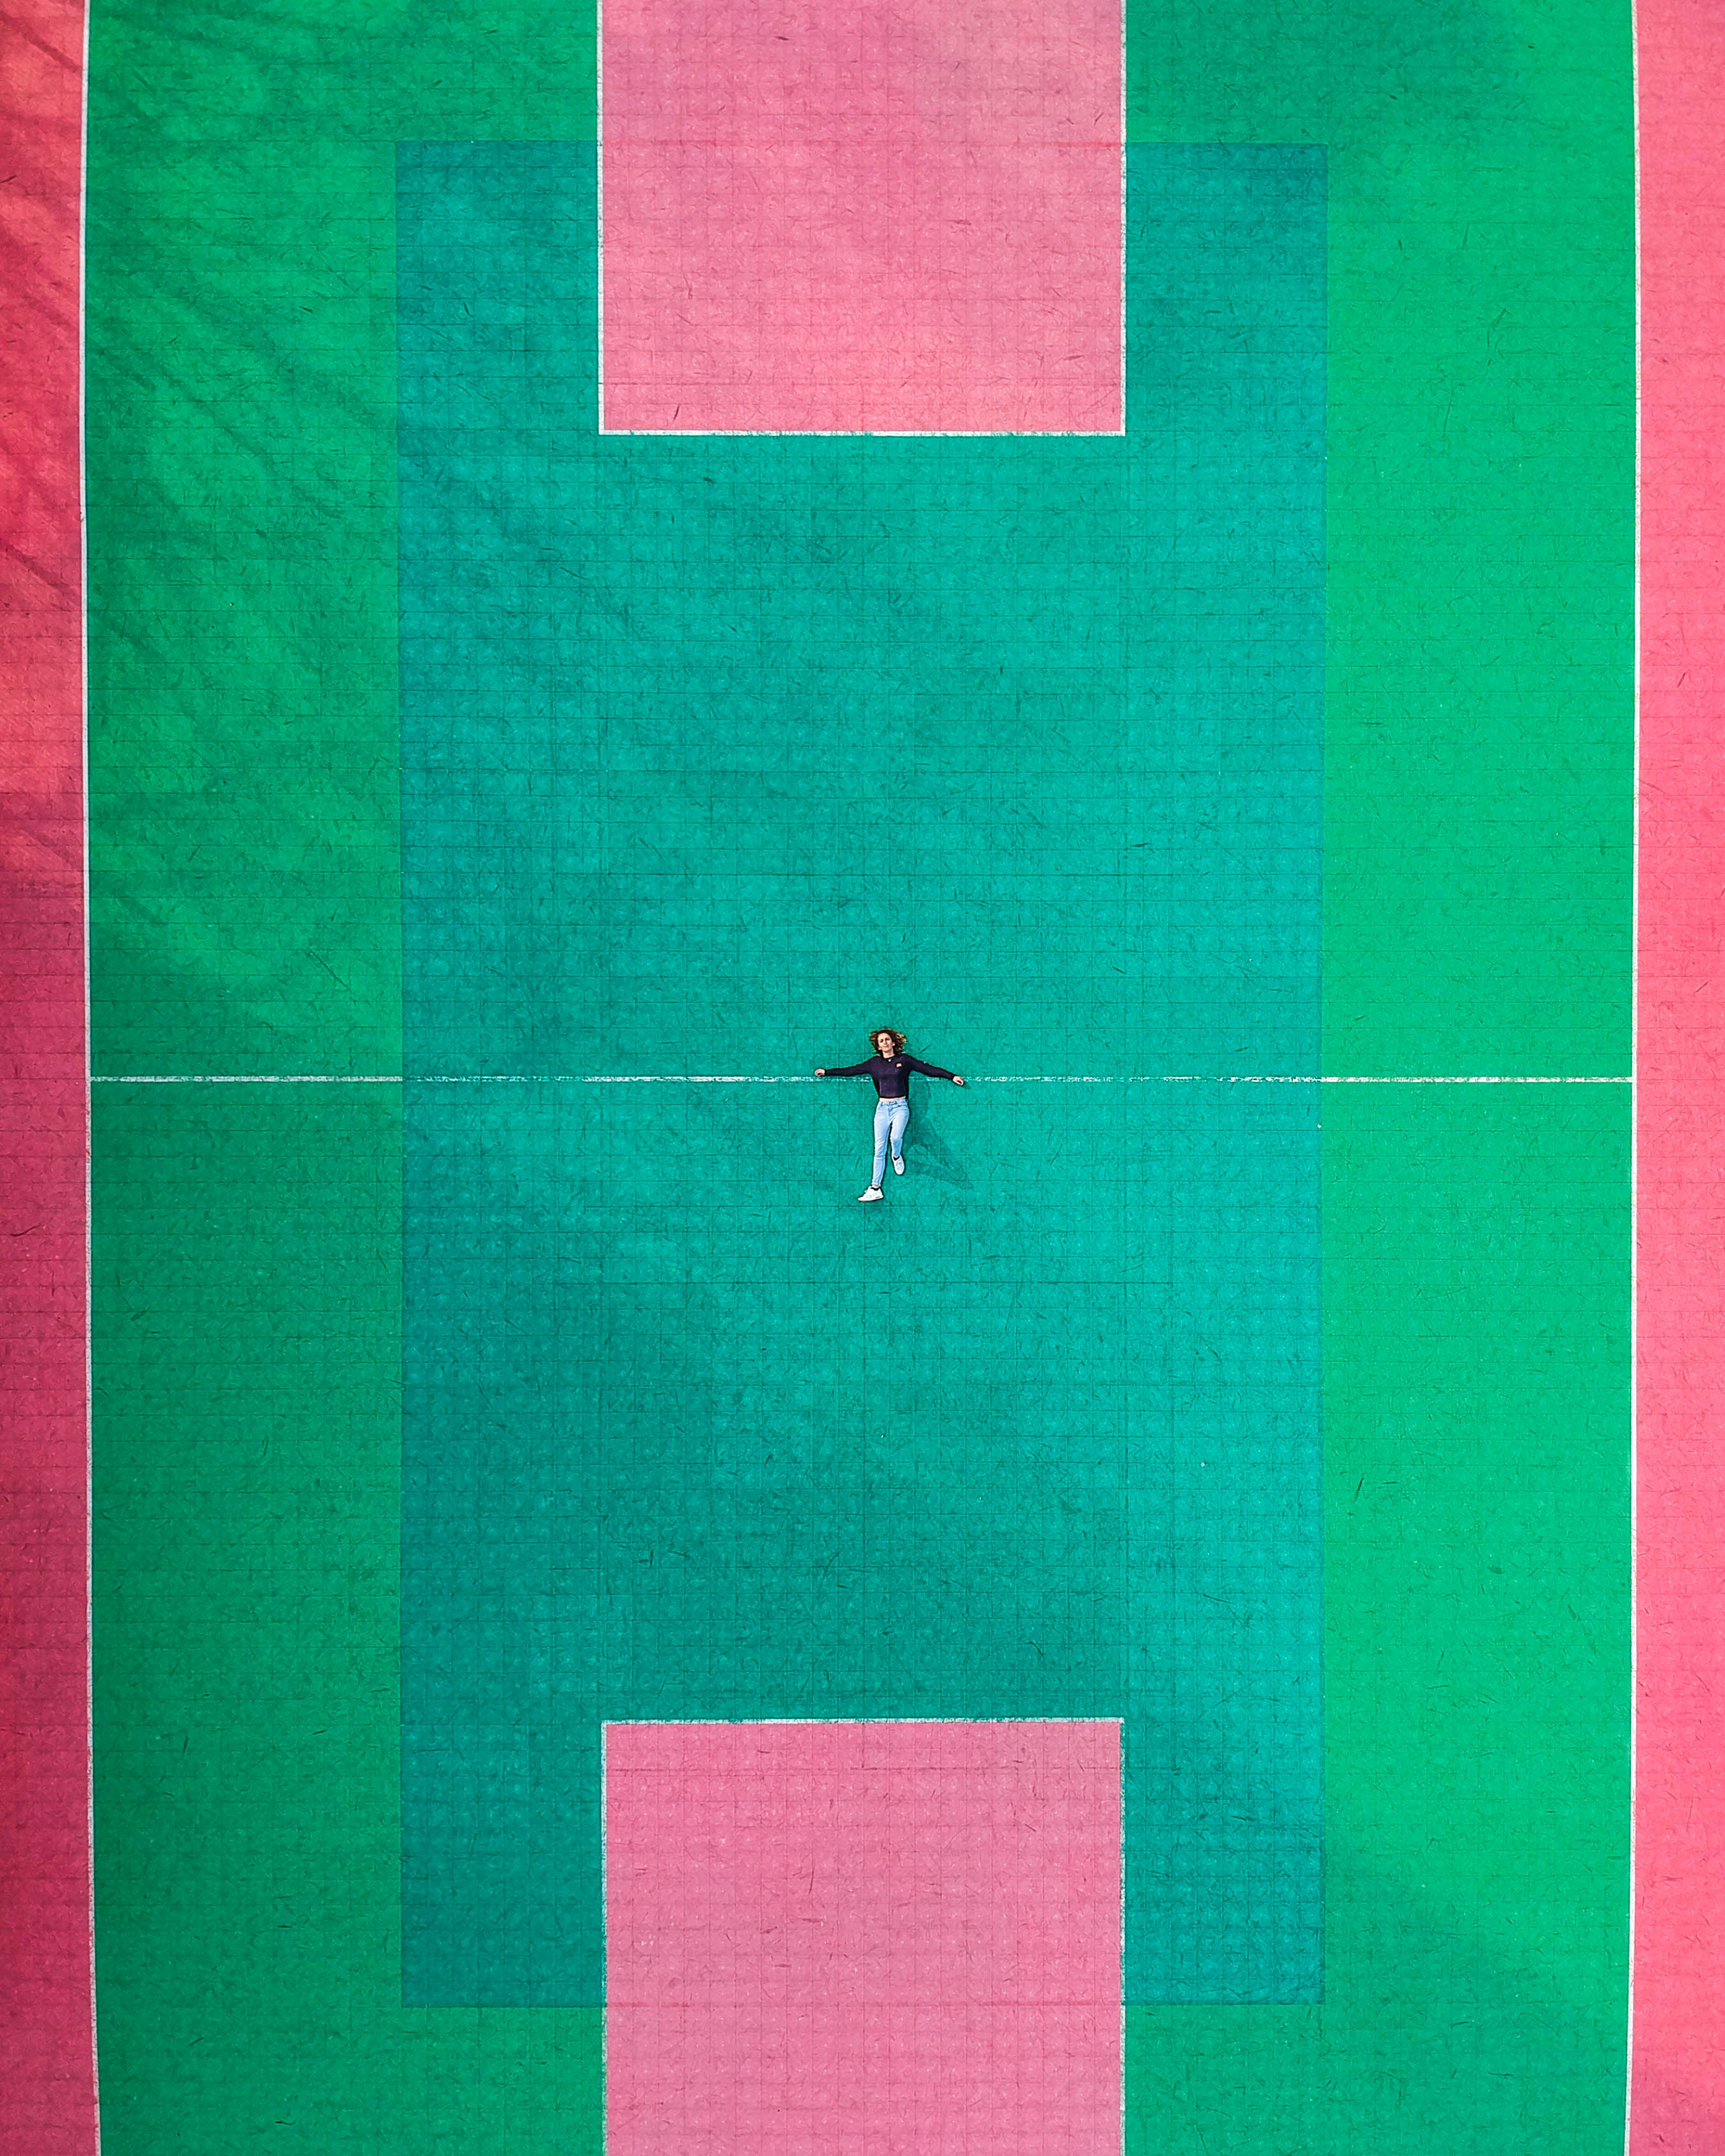
green, red, pink, turquoise, magenta, rectangle, pattern, textile, line, square, linens, art